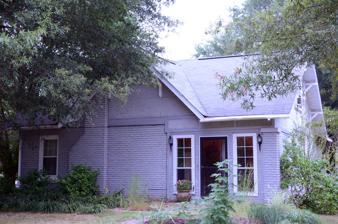
Building: Shue House
Country: United States of America
Year built: 1935
Historic house in Arkansas, United States United States historic place Shue House U.S. National Register of Historic Places Location in Arkansas Show map of Arkansas Location in United States Show map of the United States Location 108 Holly St., Beebe, Arkansas Coordinates 35°4′8″N 91°53′18″W / 35.06889°N 91.88833°W / 35.06889; -91.88833 Area less than one acre Built 1935 ( 1935 ) Architectural style Bungalow/craftsman MPS White County MPS NRHP reference No. 91001257 Added to NRHP September 5, 1991 The Shue House is a historic house at 108 Holly Street in Beebe, Arkansas .  It is a storey and a half wood-frame structure, finished in brick, with a cross-gable roof and a brick foundation.  A gabled wall dormer features a half-timbered stucco exterior, and large knee brackets.  The house, built in 1935 by the owner of a local oil company, is one of the city's best examples of late Craftsman architecture. The house was listed on the National Register of Historic Places in 1991. See also National Register of Historic Places listings in White County, Arkansas References